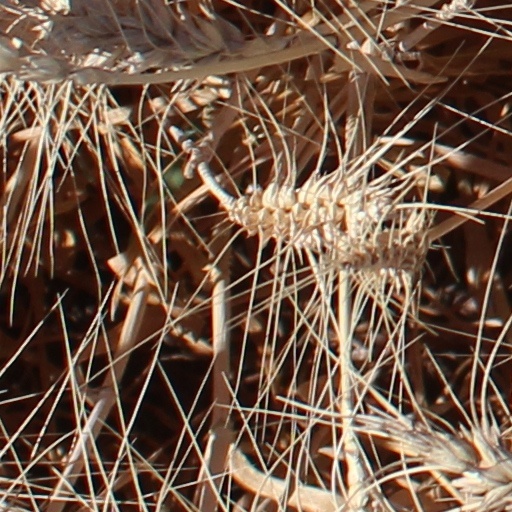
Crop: wheat